Second Council of Lyon

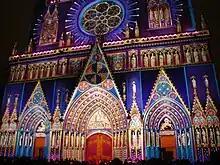
Cathedral of St John, Lyon, illuminated for a festival

Wishing to end the Great Schism that divided the Catholic Church from Eastern Orthodoxy, Pope Gregory X sent an embassy to Michael VIII, who had reconquered Constantinople, putting an end to the remnants of the Latin Empire in the East, and he asked Latin despots in the East to curb their ambitions. Eastern dignitaries arrived at Lyon on 24 June 1274 presenting a letter from the Emperor. On 29 June 1274 (the Feast of Peter and Paul, patronal feast of the popes), Gregory celebrated Mass in St John's Church where both sides took part. The Greeks read the Nicene Creed, with the Western addition of the Filioque clause sung three times. The council was seemingly a success, but did not provide a lasting solution to the schism; the Emperor was anxious to heal the schism, but the Eastern clergy opposed the decisions of the council. Patriarch Joseph of Constantinople abdicated, and was replaced by John Bekkos, a convert to the cause of union. In spite of a sustained campaign by Bekkos to defend the union intellectually, and vigorous and brutal repression of opponents by Michael, the vast majority of Byzantine Christians remained implacably opposed to union with the Latin "heretics". Michael's death in December 1282 put an end to the union of Lyons. His son and successor Andronicus II repudiated the union in the Council of Blachernae (1285), and Bekkos was forced to abdicate, being eventually exiled and imprisoned under house arrest until his death in 1297.